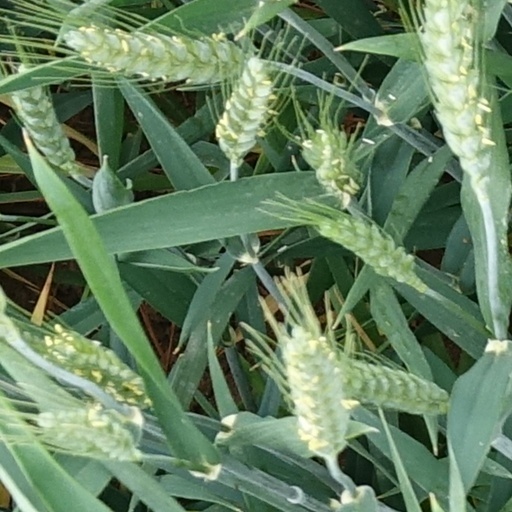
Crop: wheat